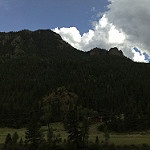
Label: mountain